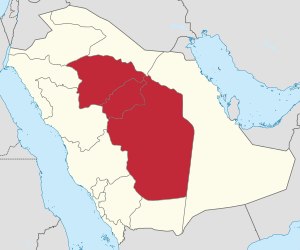
Najd
Najd (rødt) i Saudiarabien (hvidt).
Najd er en region omfattende Den Arabiske halvøs centrale dele, et 1,1 millioner km² stort højplateau, som omfatter Saudi-Arabiens kerneområde med hovedstaden Riyadh og byen Afif.